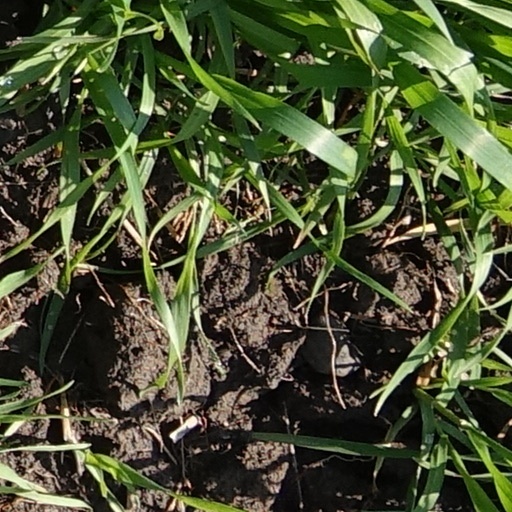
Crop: wheat